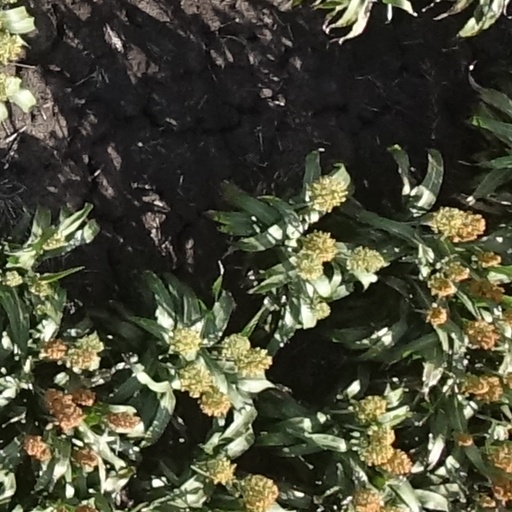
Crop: sorghum